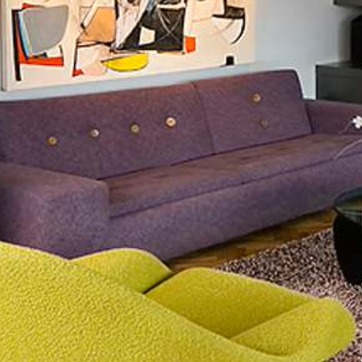
Material: fabric